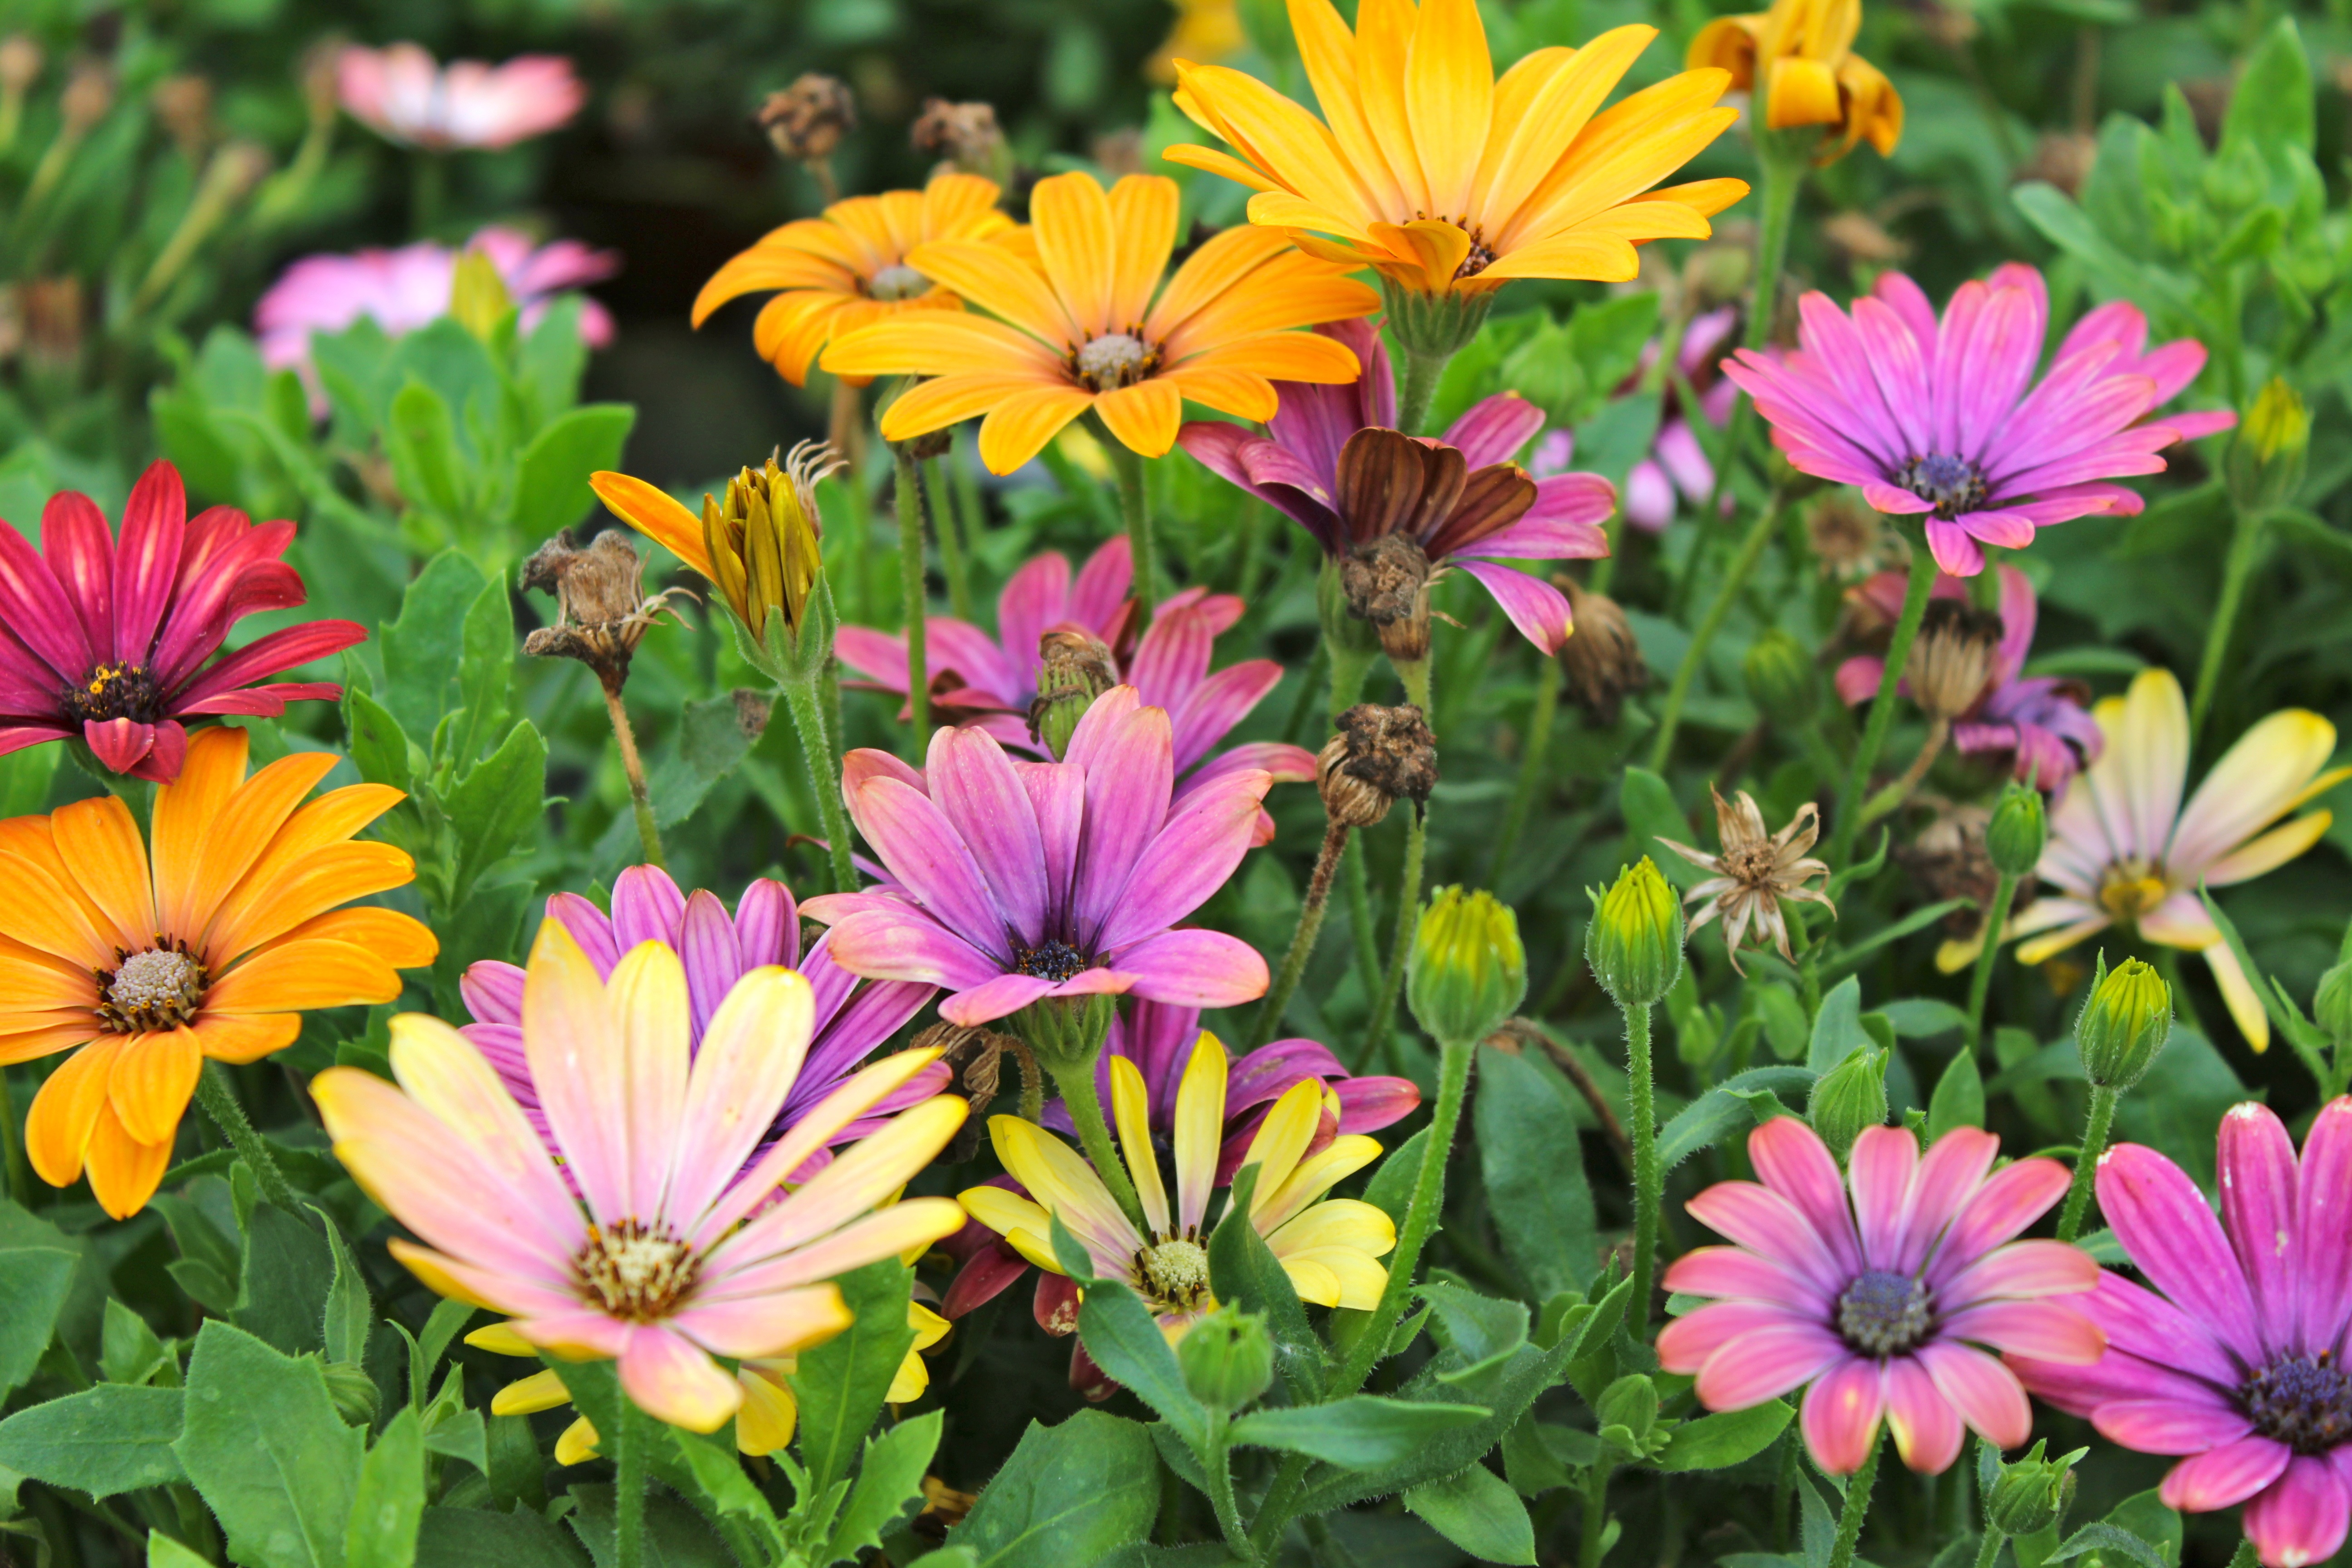
flower, plant, flora, garden cosmos, botany, land plant, petal, flowering plant, meadow, daisy family, wildflower, annual plant